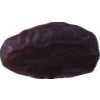
Label: dates